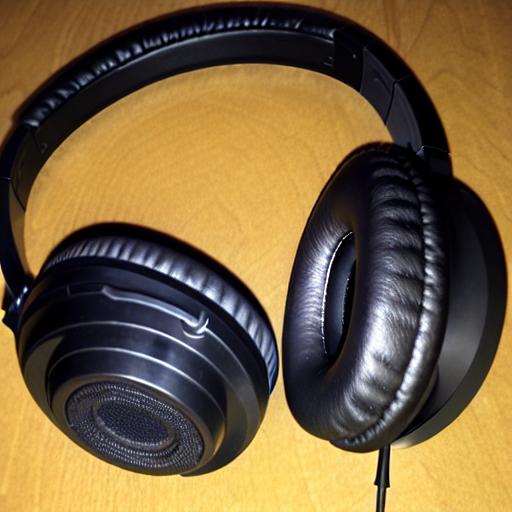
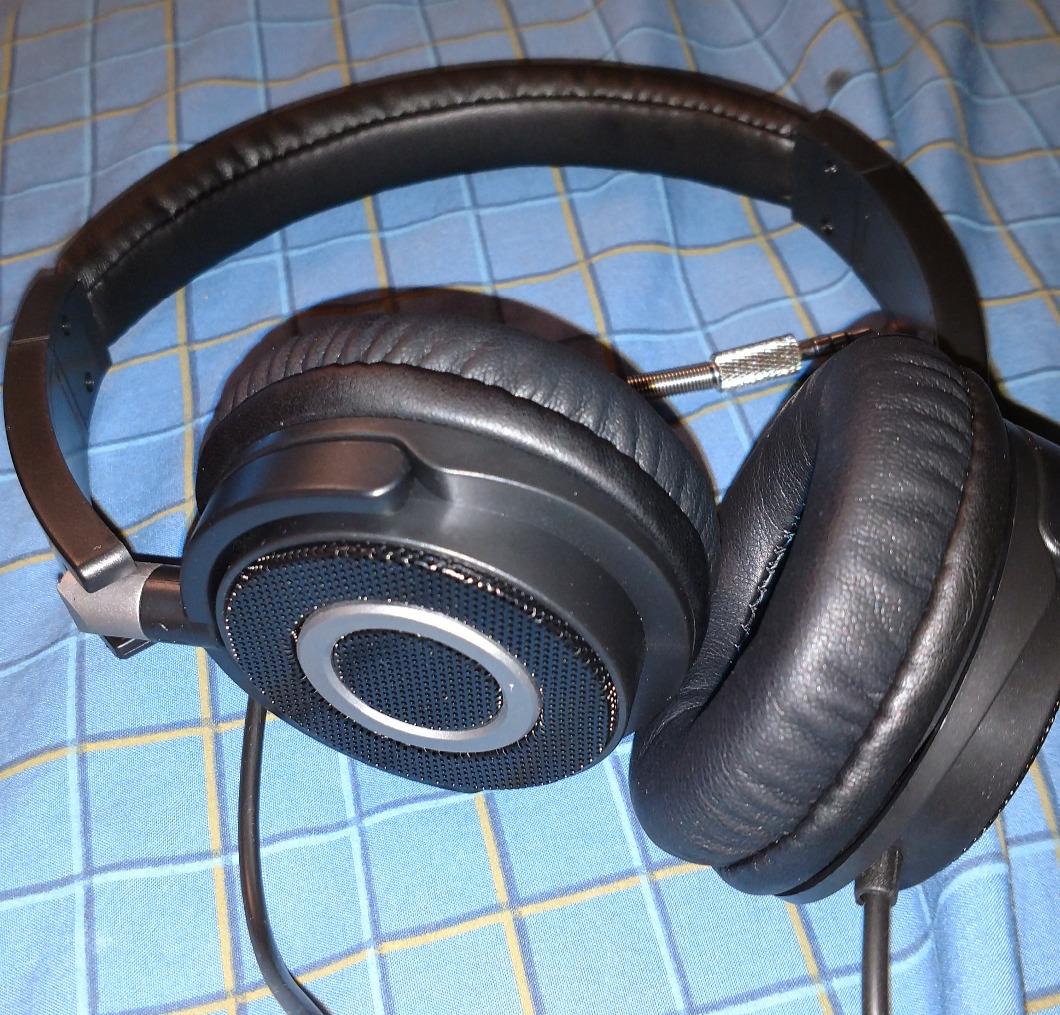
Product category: headphones
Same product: no